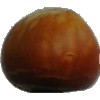
Label: nut_forest